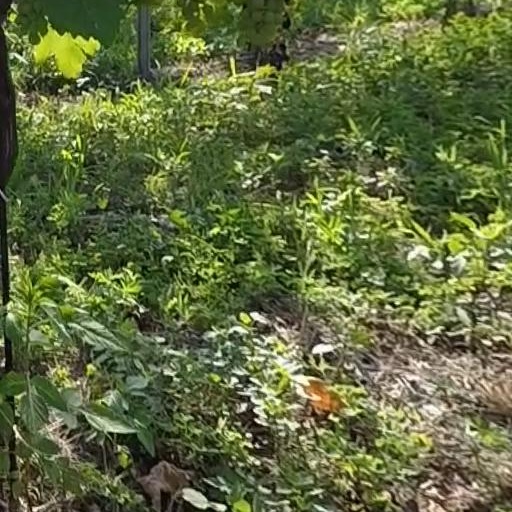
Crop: grape